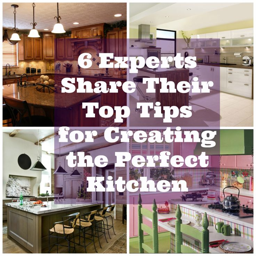
see my fail safe design ideas .